Taran Plateau

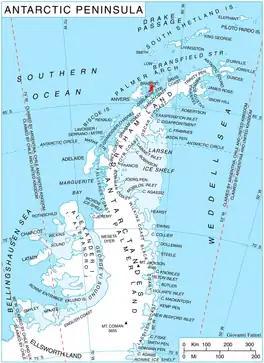
Location of Brabant Island in the Antarctic Peninsula region.

Taran Plateau (‘Taransko Plato’ \t&-'r&n-sko 'pla-to\) is the ice-covered plateau of elevation 1100 to 1700 m on the east side of Harvey Heights in Stribog Mountains on Brabant Island in the Palmer Archipelago, Antarctica. It extends 5.5 km in east-west direction and 3.3 km in north-south direction, and is bounded by Laënnec Glacier on the north, Svetovrachene Glacier on the east and south, and the head of Malpighi Glacier on the southwest. The feature is connected to Avroleva Heights to the east by Doriones Saddle, and has its southwest part abutted by Basarbovo Ridge. It has steep and partly ice-free north slopes and small parts of the southeast and southwest slopes.